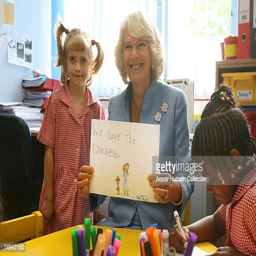
noble person looks at a drawing by a pupil named person as she visits organization